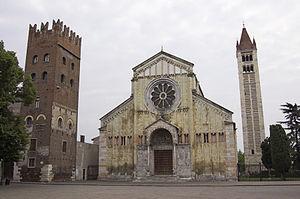
L'art roman lombard, ancien nom du premier âge roman, est un courant artistique d'Europe occidental dont certaines formes caractéristiques sont apparues en Lombardie au début du XIᵉ siècle.